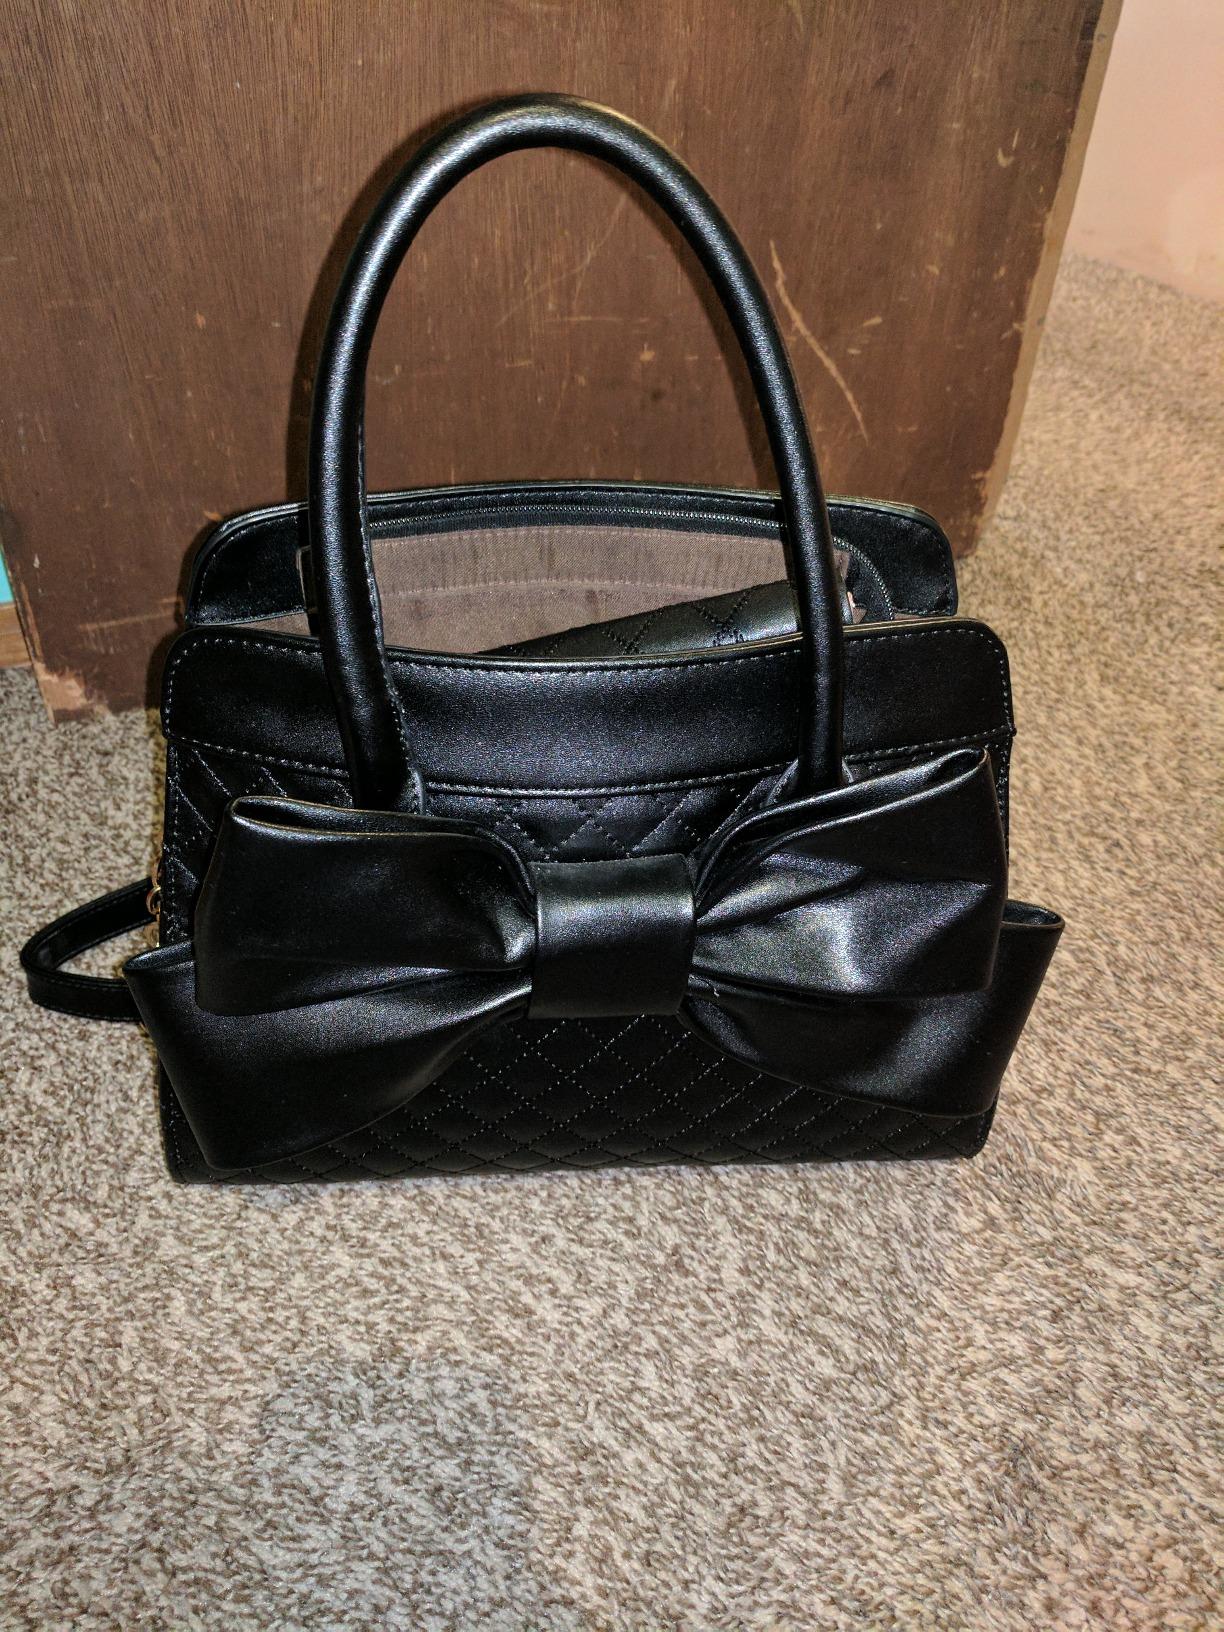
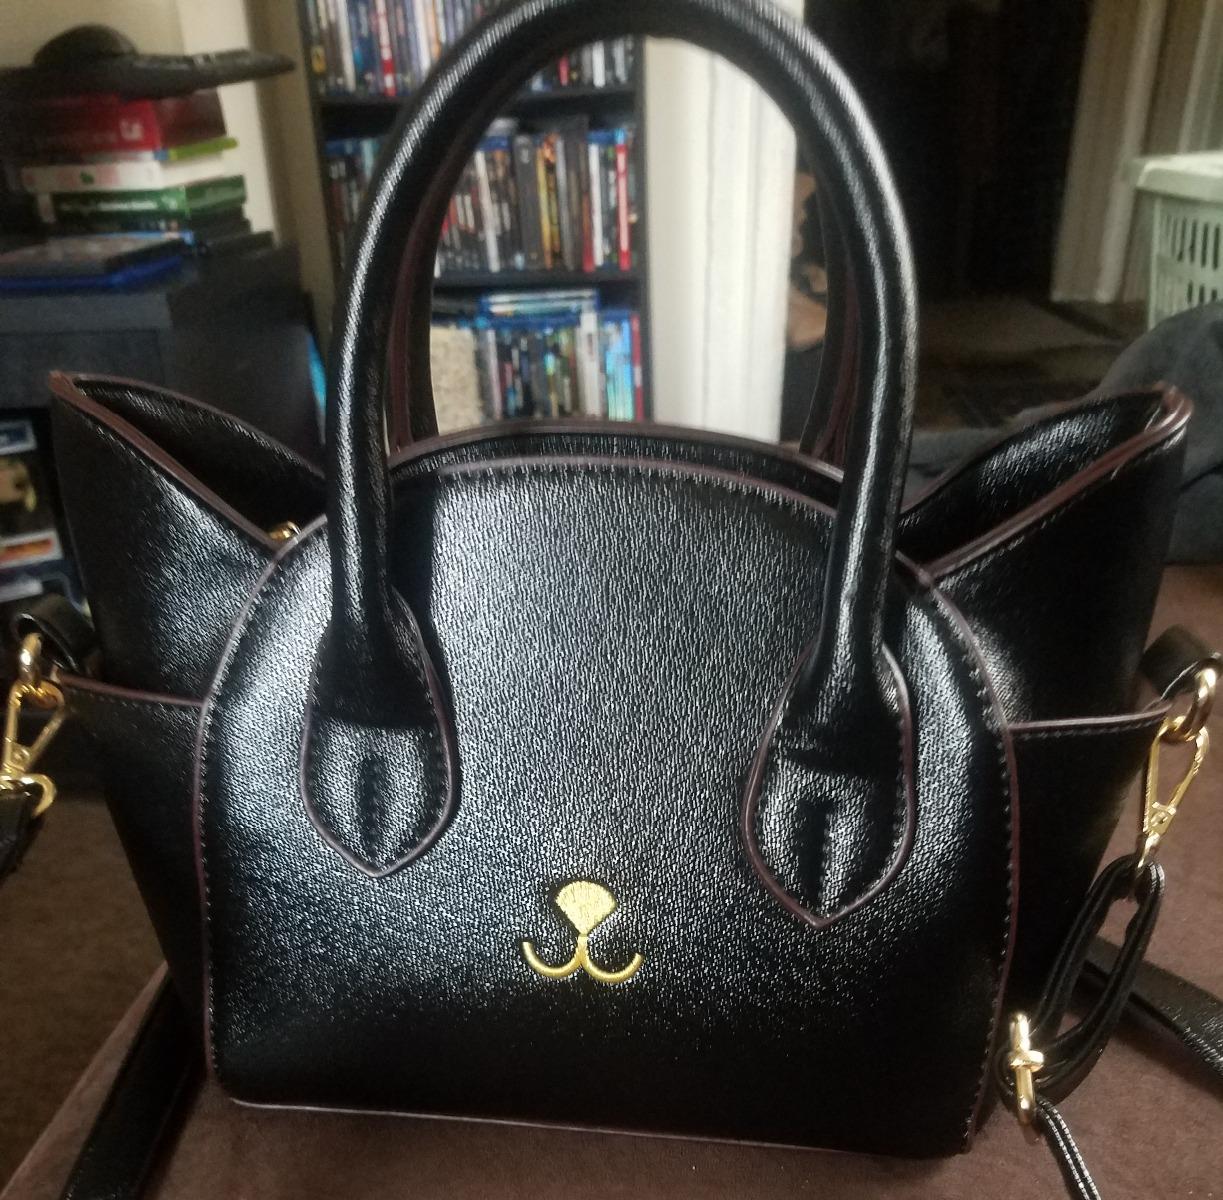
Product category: accessories_handbag
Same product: no